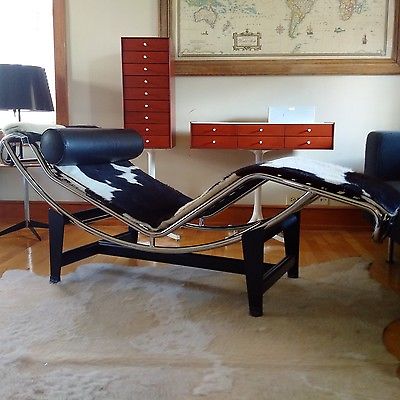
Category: chair